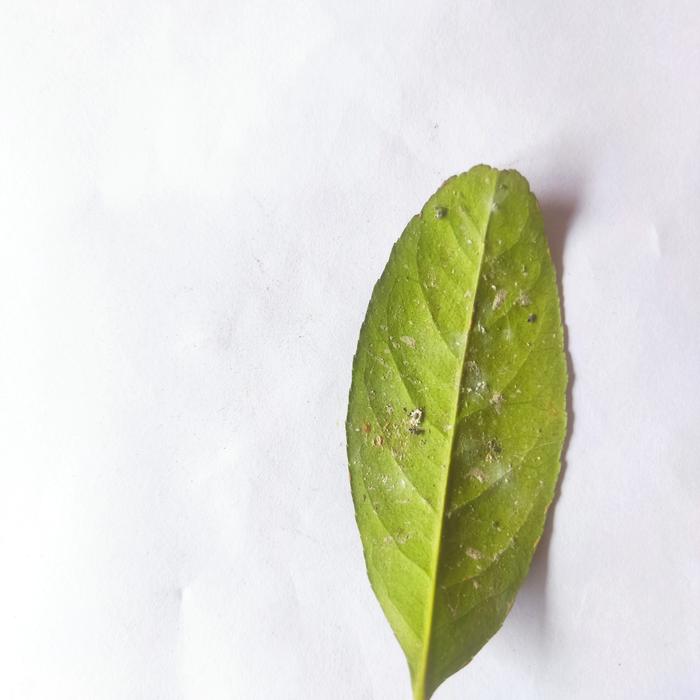
Crop: Lemon
Leaf condition: Sooty_Mold